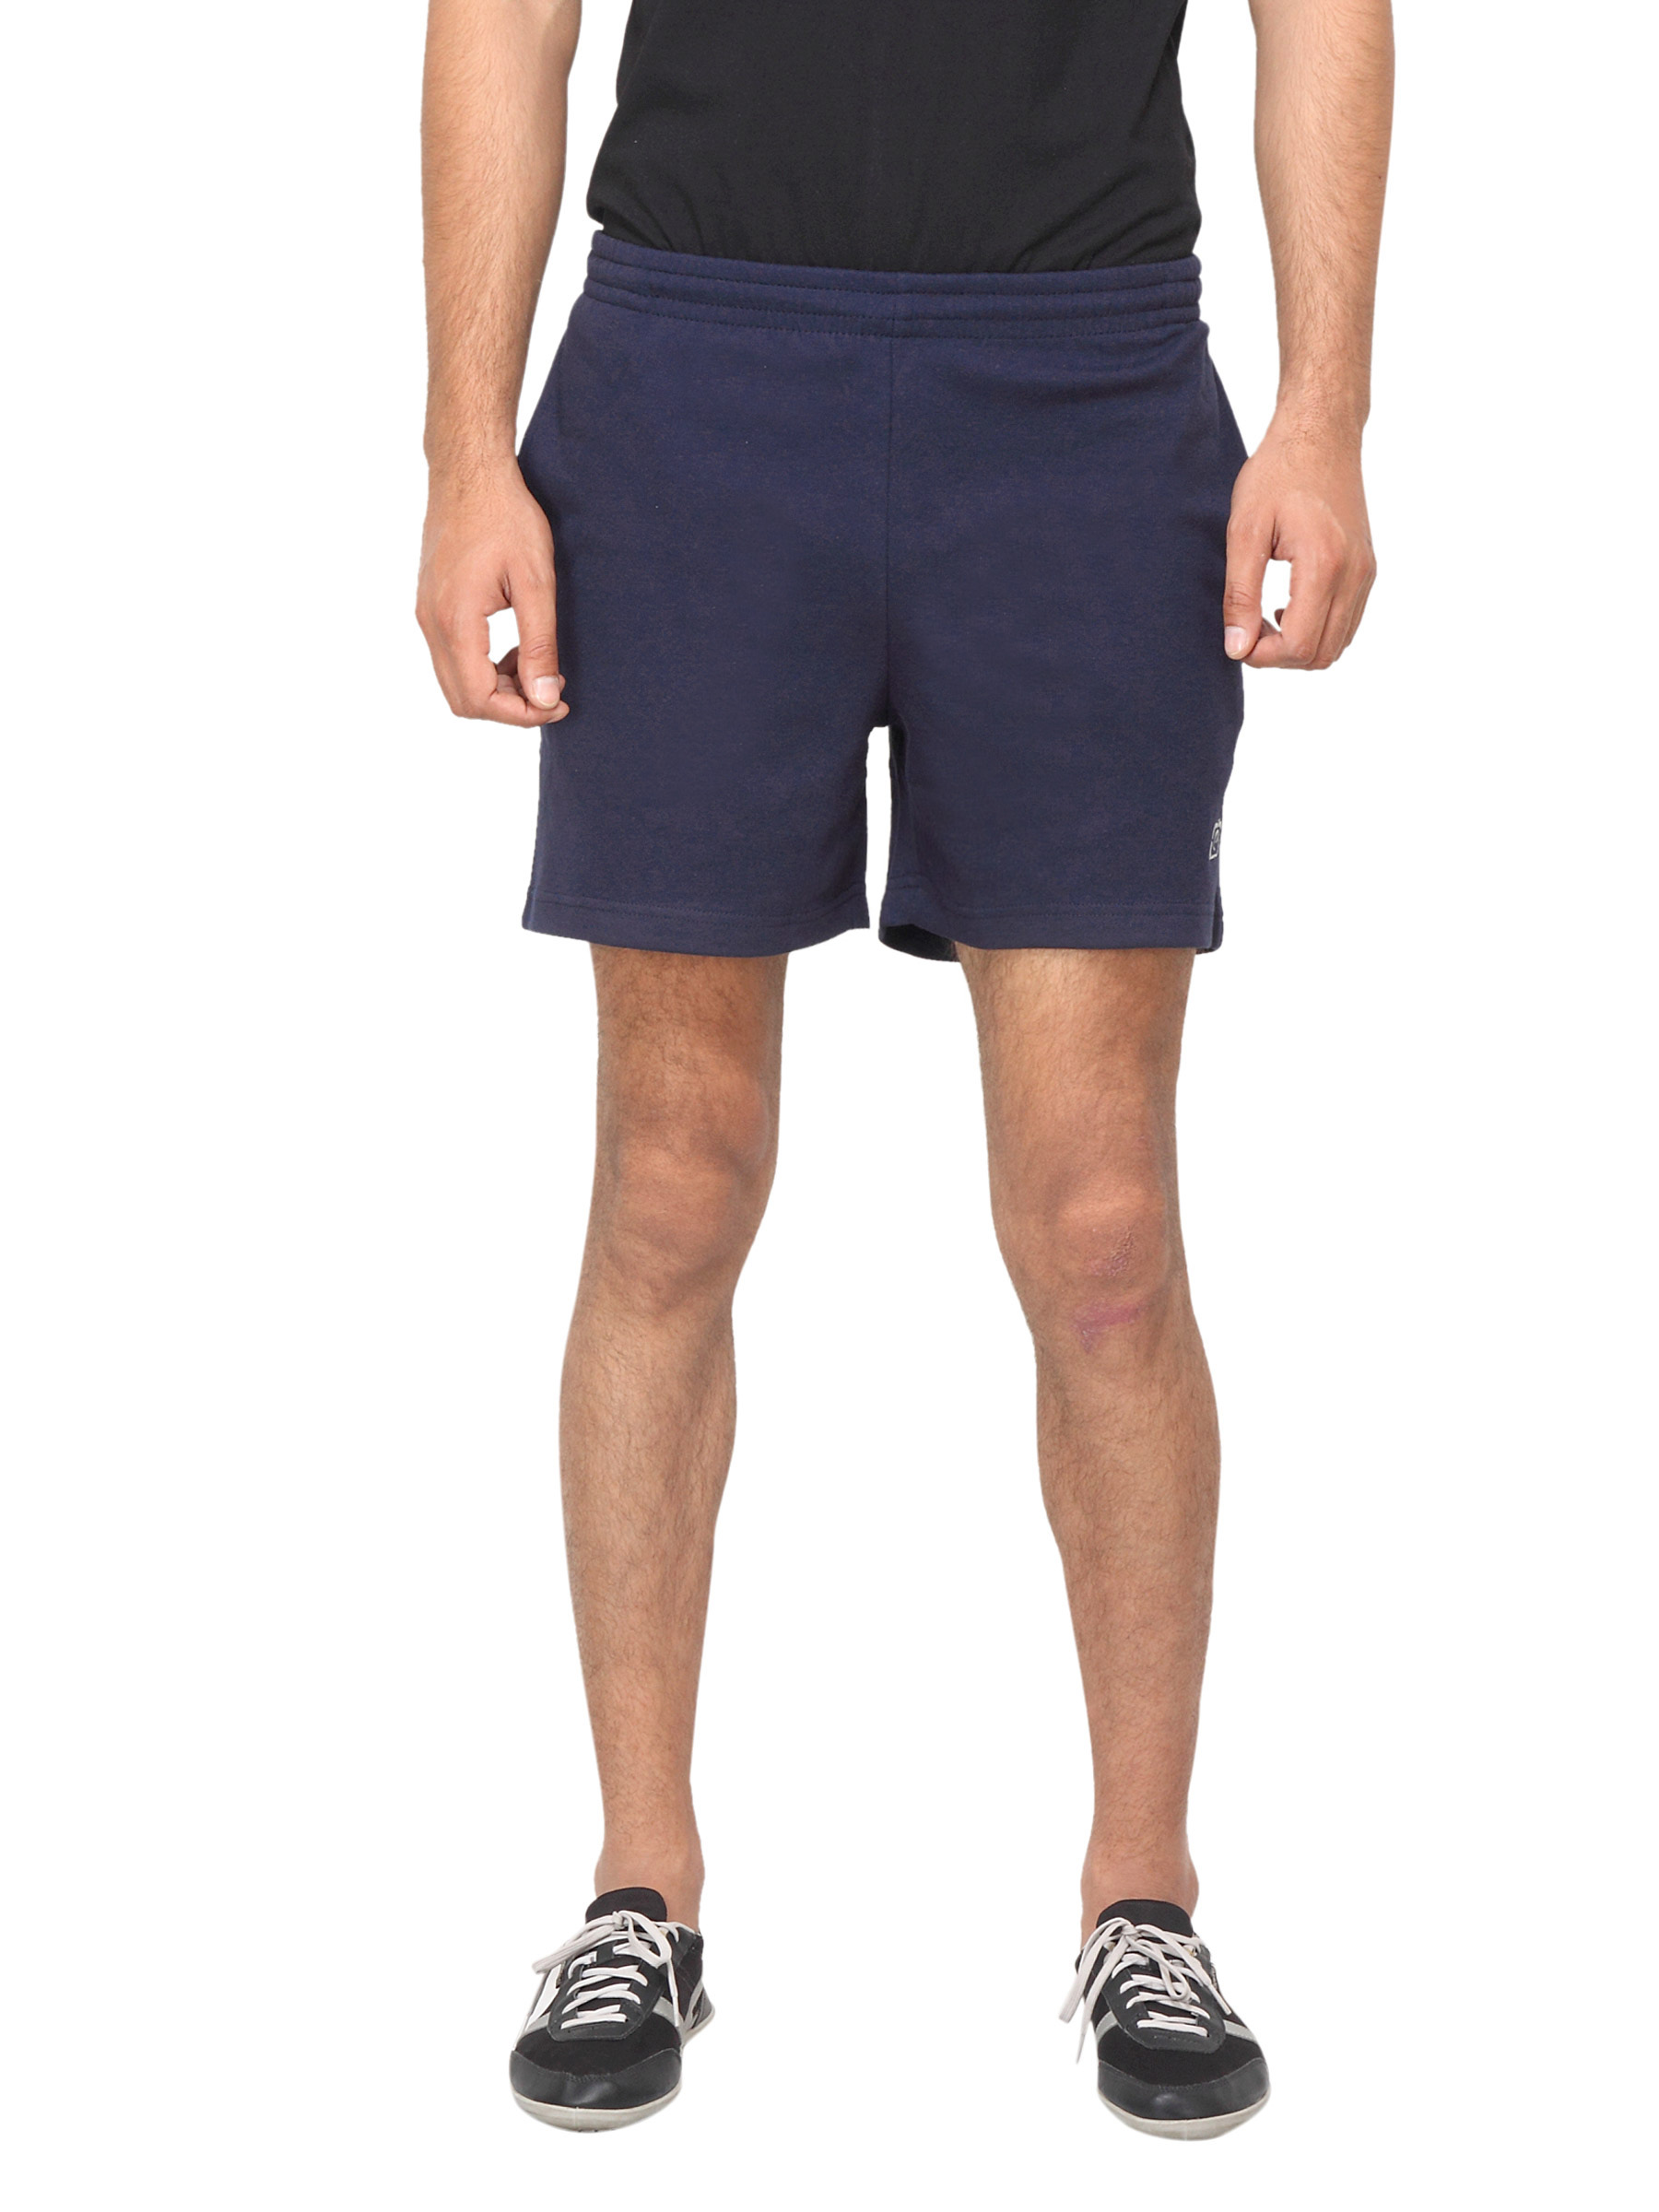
Proline Navy Shorts
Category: Apparel / Bottomwear / Shorts
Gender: Men
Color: Navy Blue
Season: Summer 2013
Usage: Sports